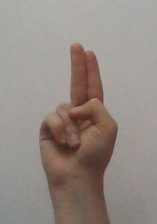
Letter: taa